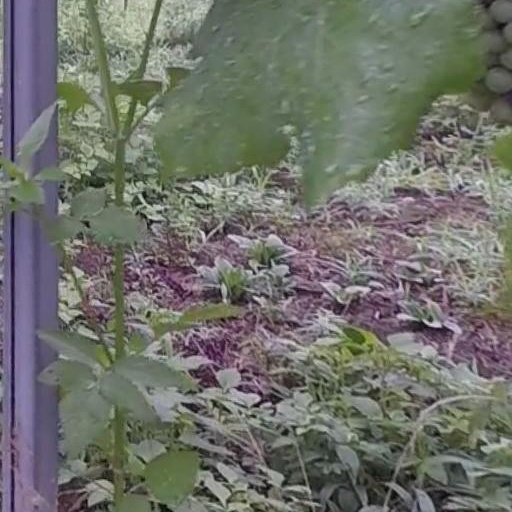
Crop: grape